The Killing Time

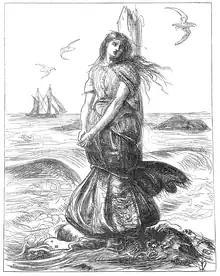
Margaret Wilson, one of the 'Wigtown Martyrs', executed by drowning in the incoming tide of the Solway Firth (1685).

The Scottish Parliament on 8th May, 1685 have recorded the following: